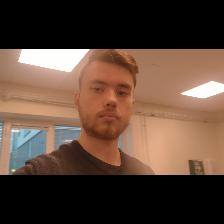
Label: Human